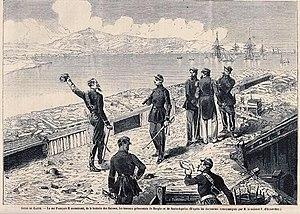
François II, né le 6 janvier 1836 à Naples et mort le 27 décembre 1894 à Arco, en Autriche-Hongrie, est le dernier roi du royaume des Deux-Siciles, entre 1859 et 1861, avant l'unification italienne et la création du royaume d'Italie. Destitué de son titre après l'invasion de son royaume par les troupes de Garibaldi, il mène avec son épouse, Marie-Sophie en Bavière, la résistance face à l'envahisseur depuis Gaète.